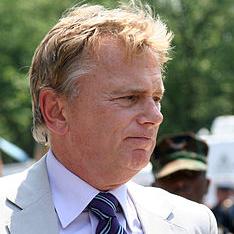
Age: 64